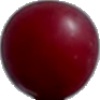
Label: Cherry Wax Red 1